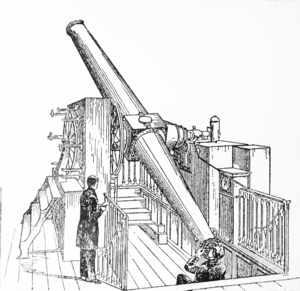
Poul La Cour est un météorologue danois né le 13 avril 1846 à Århus et décédé le 24 avril 1908 à Askov. Il fait figure de pionnier de l'énergie éolienne et de la téléphonie.